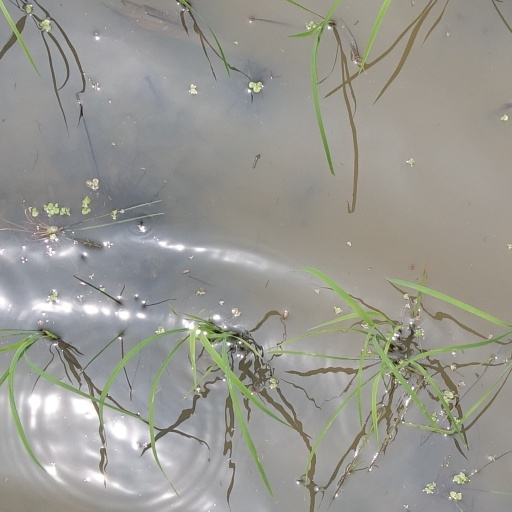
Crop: rice